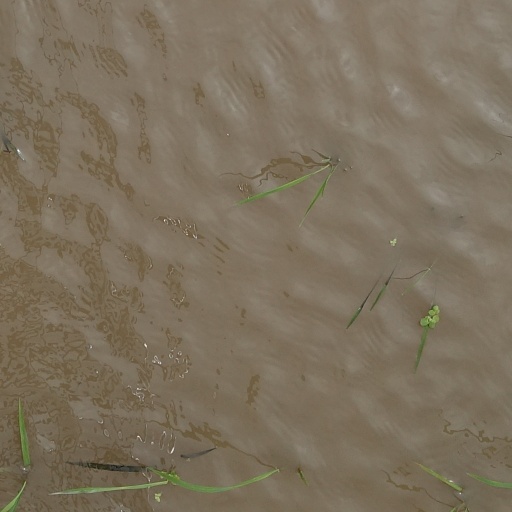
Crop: rice